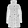
Label: Coat